Bodensee–Toggenburg railway

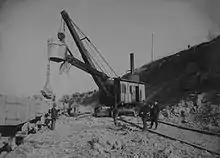
Excavator at Herisau loading wagons with rubble. The steam excavators did not fully meet expectations.

The new Swiss Federal Railways (SBB) began the construction of the Ricken Tunnel between Wattwil and Kaltbrunn on 17 November 1903. The breakthrough took place, after delays caused by firedamp, on 30 March 1908.